Alexander Sutherland, 1st Lord Duffus

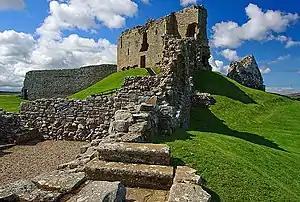
Ruins of Duffus Castle, seat of Alexander Sutherland, 1st Lord Duffus

Alexander Sutherland (died 1674) was the 1st Lord Duffus, a member of the Scottish nobility and a cadet of the Clan Sutherland.